Tryptophan 7-halogenase

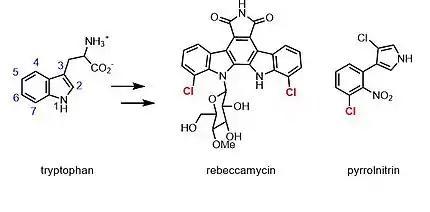
A number of natural products derive from tryptophan halogenated at the 7-position (halogen atoms denoted in red are incorporated by the activity of tryptophan 7-halogenase)

In numerous industries such as agrochemicals and pharmaceuticals, halogenated chemicals abound. Aryl halides are also important intermediates in the syntheses of other compounds due to their versatility in reactions such as nucleophilic aromatic substitution and coupling reactions. Traditionally, in chemical synthesis, arenes are halogenated by electrophilic aromatic substitution, a process that often suffers from poor regioselectivity and makes use of toxic reagents and catalysts under harsh reaction conditions. Tryptophan 7-halogenase circumvents these issues, halogenating its substrate regioselectively and using halide salts and molecular oxygen as reagents at room temperature and fairly neutral pH. Consequently, much research has been dedicated to modifying characteristics of tryptophan 7-halogenase to change properties such as substrate scope, optimal operating temperature, thermal stability, regioselectivity, and more.